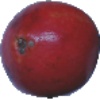
Label: pomegranate